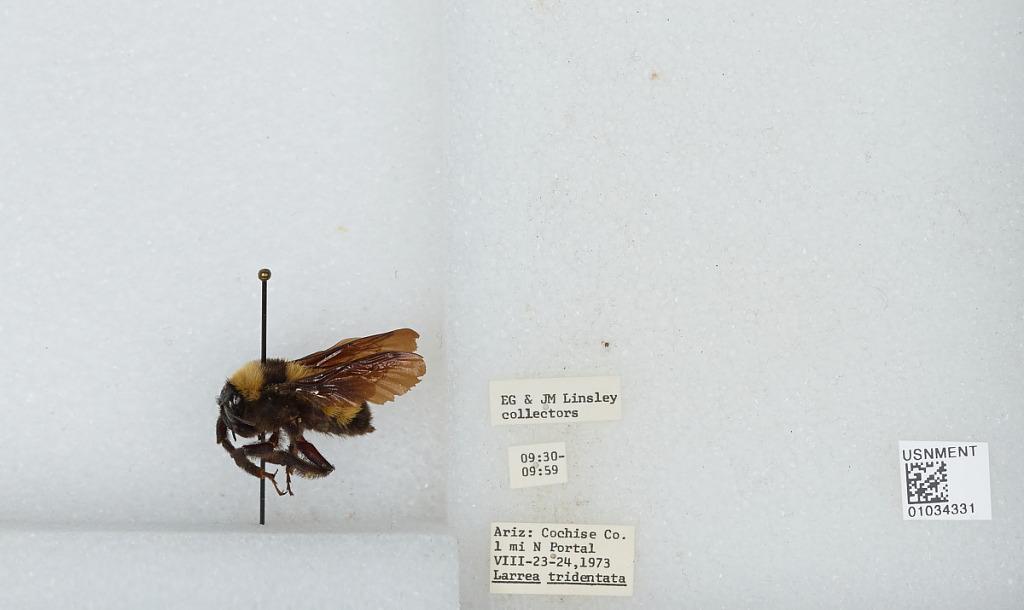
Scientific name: Bombus (Fervidobombus) sonorus Say
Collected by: E. Linsley & J. Linsley
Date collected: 1973-8-23
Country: United States
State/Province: Arizona
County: Cochise
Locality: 1 mile North of Portal
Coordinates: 31.9267, -109.141